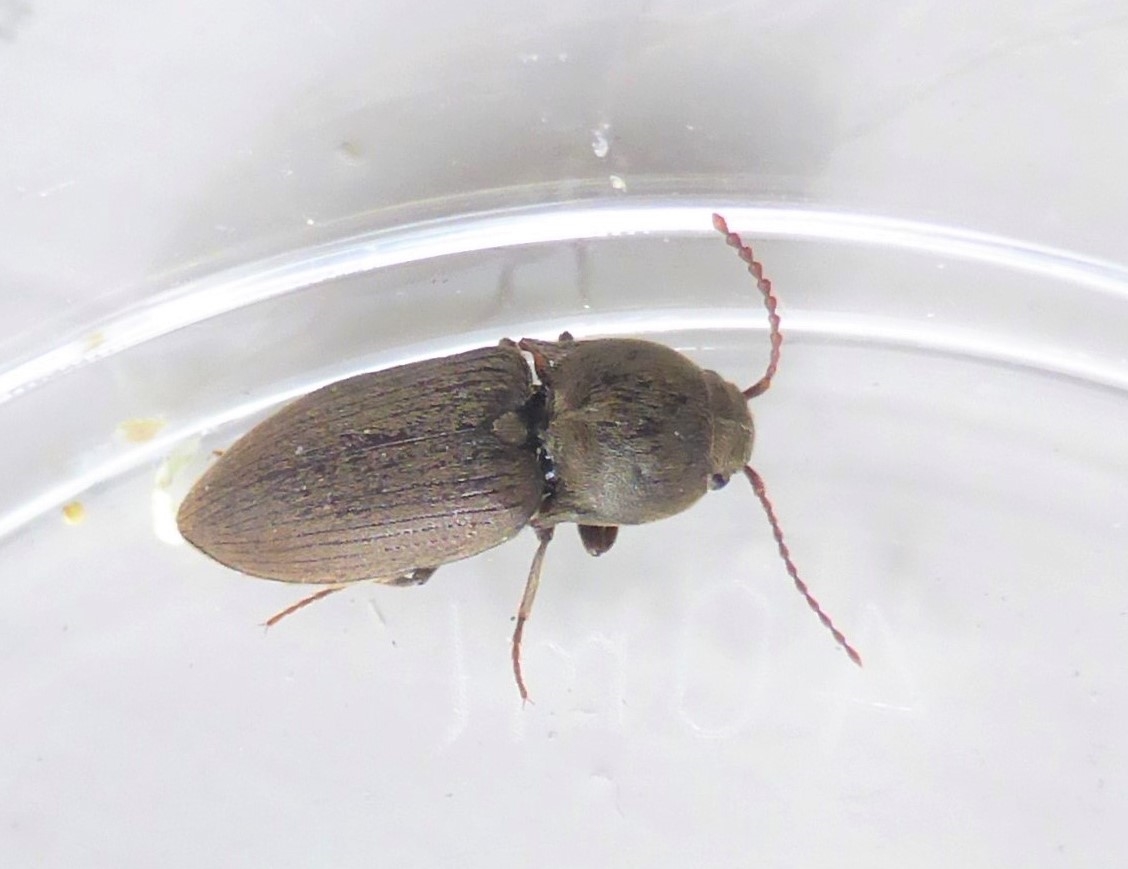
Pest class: clickbeetles_wireworms